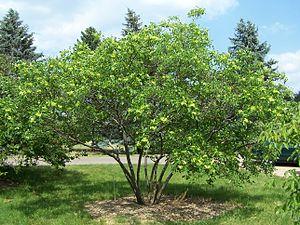
Ptelea est un genre de la famille des Rutacées comprenant une seule espèce, Ptelea trifoliata, l‘Orme de Samarie. C'est un arbuste ou un petit arbre de 6 à 8 m de haut originaire d'Amérique du Nord.